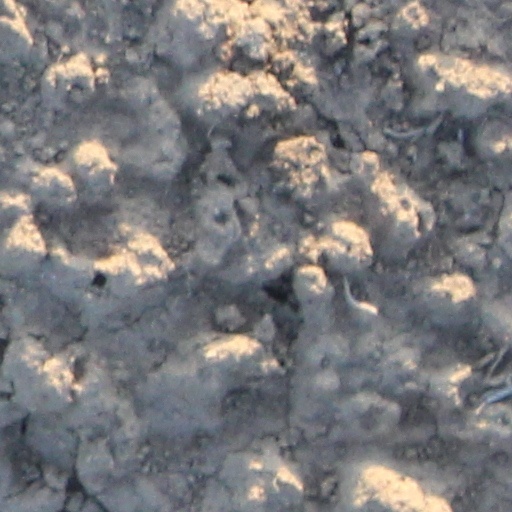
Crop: wheat